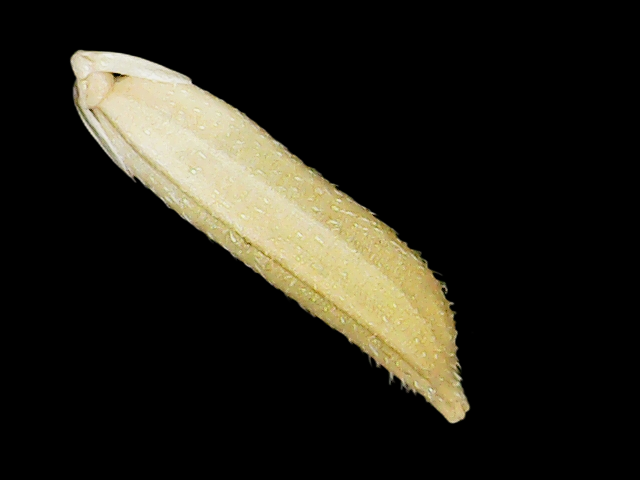
Rice variety: Binadhan25